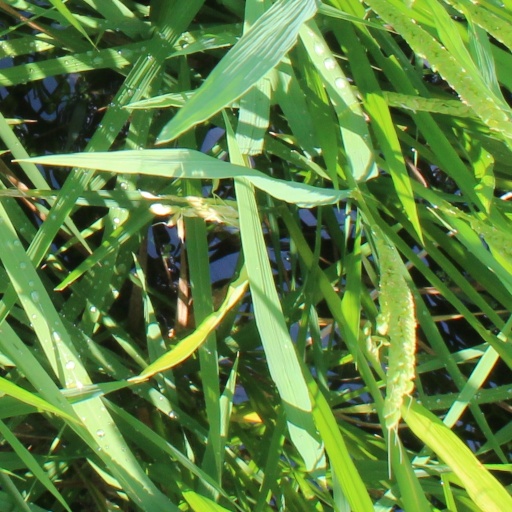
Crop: rice